Pedro I of Brazil

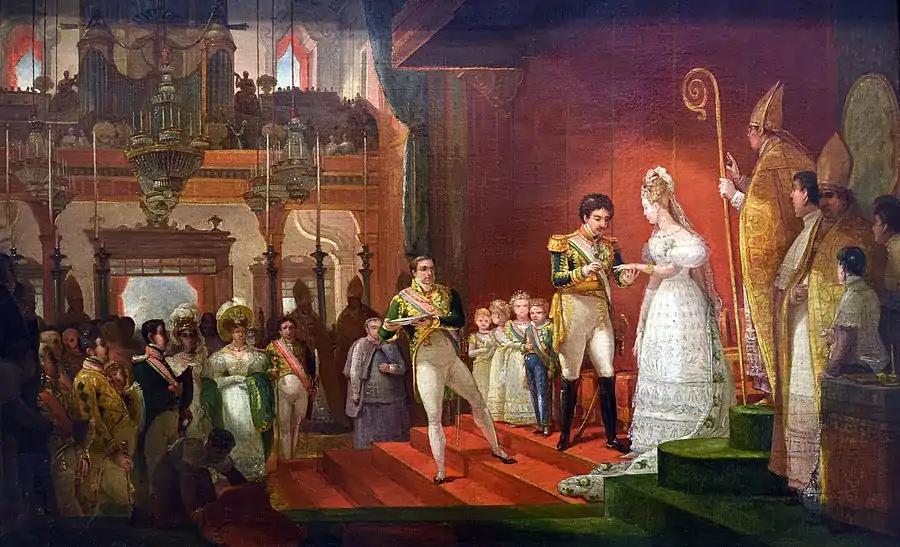
Marriage of Pedro I to Amélie of Leuchtenberg. Next to him, in order of precedence, are his children with Maria Leopoldina: Pedro, Januária, Paula and Francisca. Painting by Debret.

After long negotiations, Portugal signed a treaty with Brazil on 29 August 1825 in which it recognized Brazilian independence. Except for the recognition of independence, the treaty provisions were at Brazil's expense, including a demand for reparations to be paid to Portugal, with no other requirements of Portugal. Compensation was to be paid to all Portuguese citizens residing in Brazil for the losses they had experienced, such as properties which had been confiscated. John VI was also given the right to style himself emperor of Brazil. More humiliating was that the treaty implied that independence had been granted as a beneficent act of John VI, rather than having been compelled by the Brazilians through force of arms. Even worse, Great Britain was rewarded for its role in advancing the negotiations by the signing of a separate treaty in which its favorable commercial rights were renewed and by the signing of a convention in which Brazil agreed to abolish slave trade with Africa within four years. Both accords were severely harmful to Brazilian economic interests.